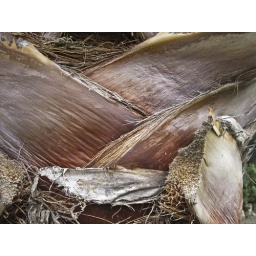
lines and structures in a palm tree / lijnen en strukturen van een palmboom